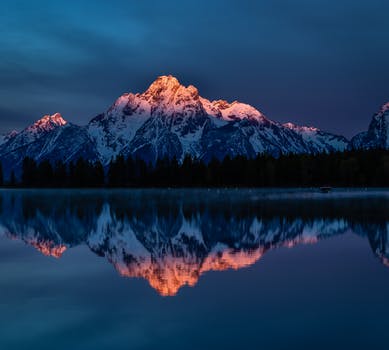
Label: No Watermark